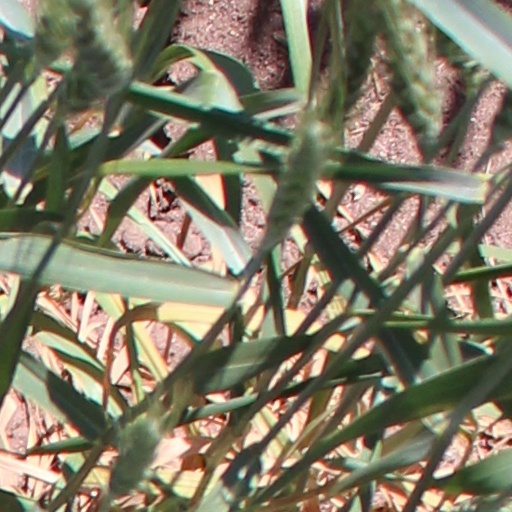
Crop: wheat